Biocuration

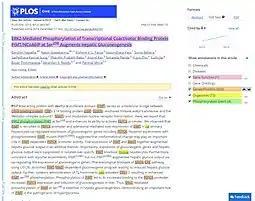
Annotations of a biomedical text in the Europe PMC SciLite platform

As of 2021, life sciences communication is still done primarily via free natural languages, like English or German, which hold a degree of ambiguity and make it hard to connect knowledge. So, besides annotating biological sequences, biocurators also annotate texts, linking words to unique identifiers. This aids in disambiguation, clarifying the meaning intended, and making the texts processable by computers. One application of text annotation is to specify the exact gene a scientist is referring to.